Murder of James Byrd Jr.

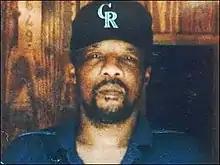

James Byrd Jr. (May 2, 1949 – June 7, 1998) was an African American man who was murdered by three men, two of whom were avowed white supremacists, in Jasper, Texas, on June 7, 1998. Shawn Berry, Lawrence Brewer, and John King dragged him for behind a Ford pickup truck along an asphalt road. Byrd, who remained conscious for much of his ordeal, was killed about halfway through the dragging when his body hit the edge of a culvert, severing his right arm and head. The murderers drove on for another before dumping his torso in front of a black cemetery.